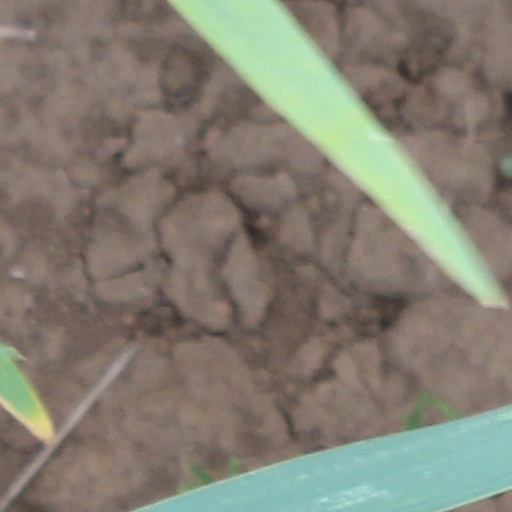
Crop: wheat